Neo-Byzantine architecture in the Russian Empire

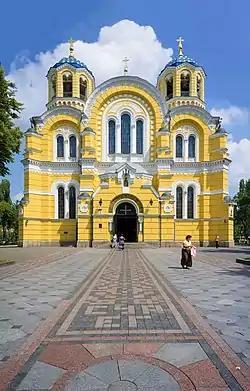
Cathedral of Saint Vladimir in Kyiv was the first Neo-Byzantine design approved for construction in the Russian Empire (1852). It was not the first to be completed though, since construction started in 1859 and continued until 1889.

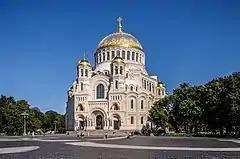
Naval Cathedral, Kronstadt

Russian-Byzantine architecture (Russo-Byzantine architecture) is a revivalist direction in Russian architecture and decorative and applied arts, based on the interpretation of the forms of Byzantine and Old Russian architecture. As part of eclecticism, the style could be combined with other styles.